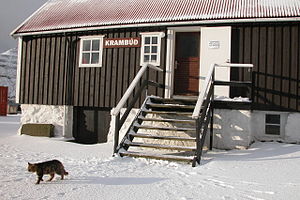
Færøernes historie / Under Danmark-Norge / Frihandel og monopolhandel / Kongelig forvaltning
Denne bygning i Tvøroyri var det Kongelige Monopols første filial, som blev bygget udenfor Thorshavn, og er byens ældste bygning. I dag er der café, bar og museum.
Færøernes historie er en del af Nordens historie. Der findes ofte paralleller til Islands historie og Norges historie, som senere blev bestemt af Danmarks historie. Øerne blev koloniseret i 800-tallet af folk fra Vestnorge, hvorfor det færøske sprog også har udviklet sig fra det gamle vestnordiske sprog, som bl.a. taltes på Vestlandet.